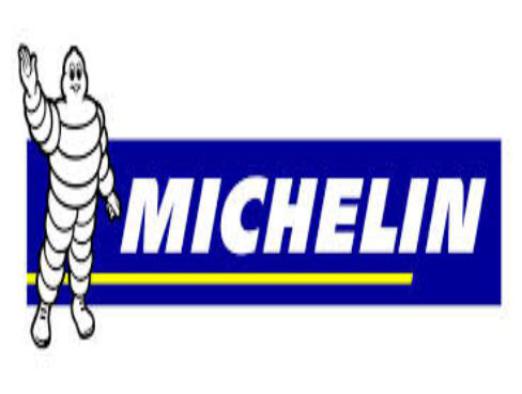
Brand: michelin
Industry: Others